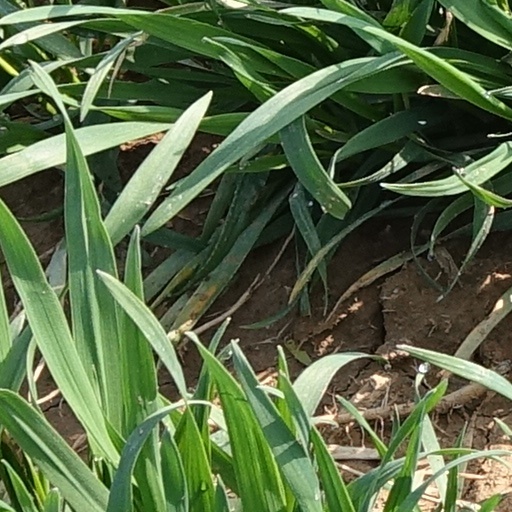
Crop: wheat